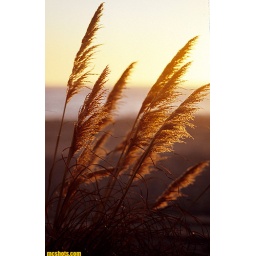
beach grass glowing in the afternoon sun